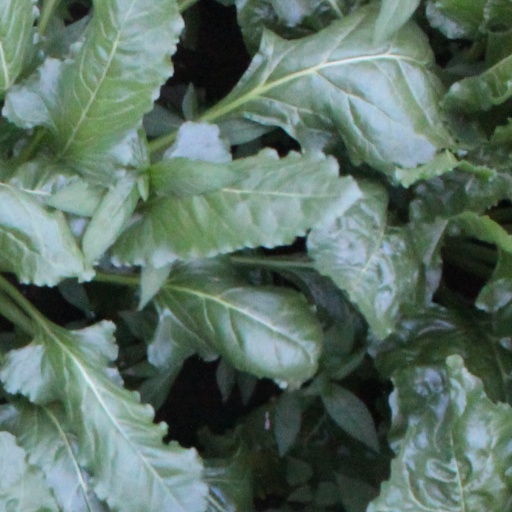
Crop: sugar beet